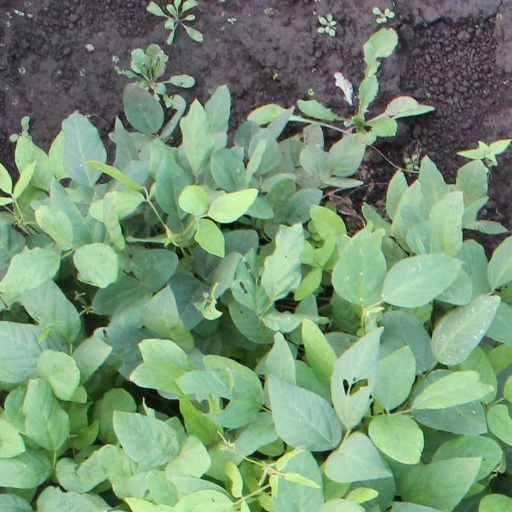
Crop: soybean